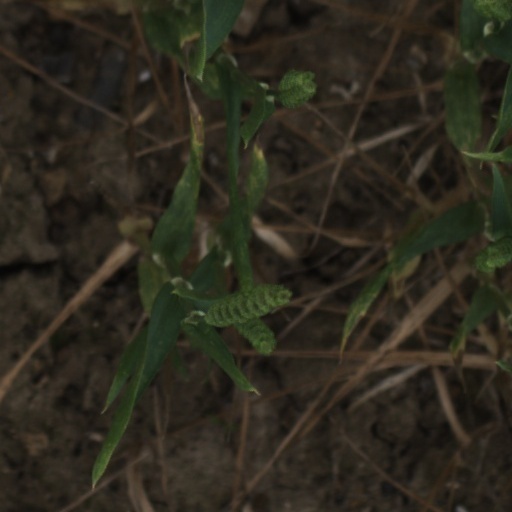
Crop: wheat